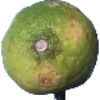
Label: limes